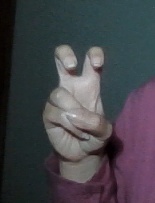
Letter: toot